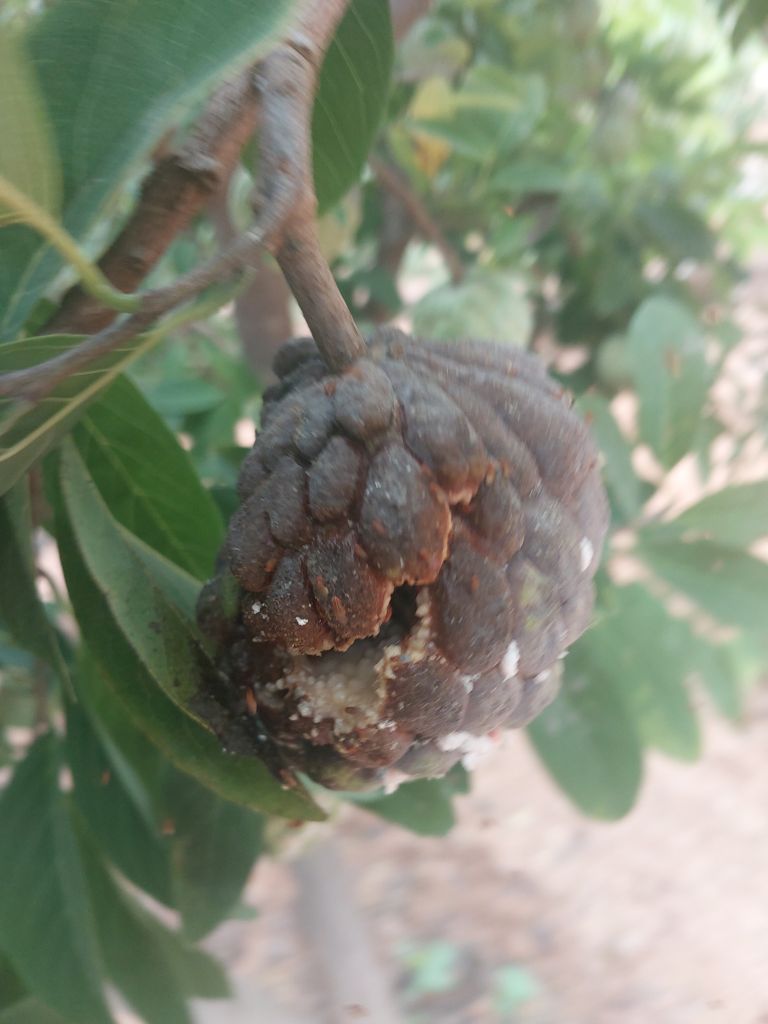
Disease label: Blank Canker